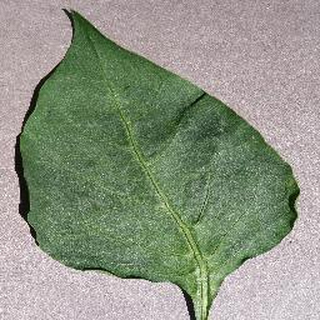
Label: healthy_bell_pepper